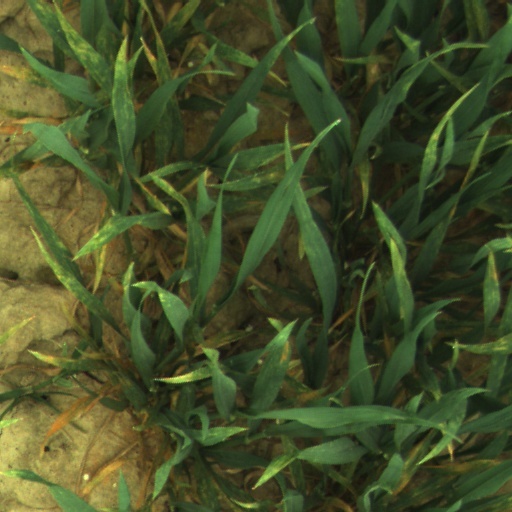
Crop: wheat